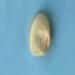
Maize quality: Good